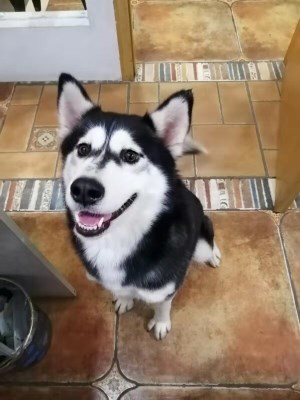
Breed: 1160-n000003-Siberian_husky